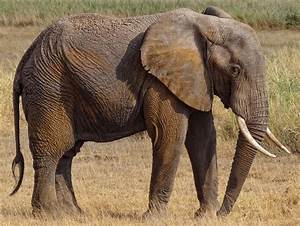
Label: elephant